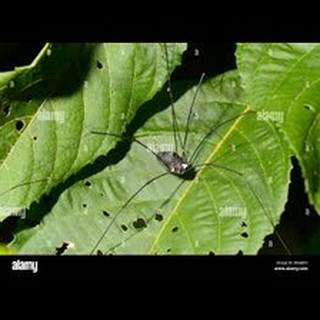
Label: wheat_mite